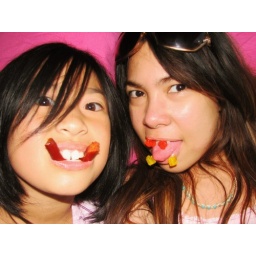
in the van with chelsea, on our way home from camping. Yay!